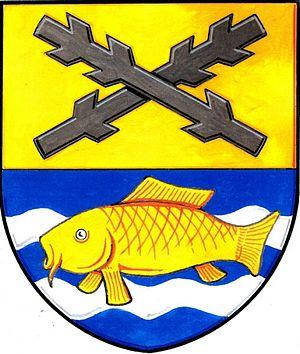
Lhotka est une commune du district de Žďár nad Sázavou, dans la région de Vysočina, en République tchèque. Sa population s'élevait à 220 habitants en 2019.